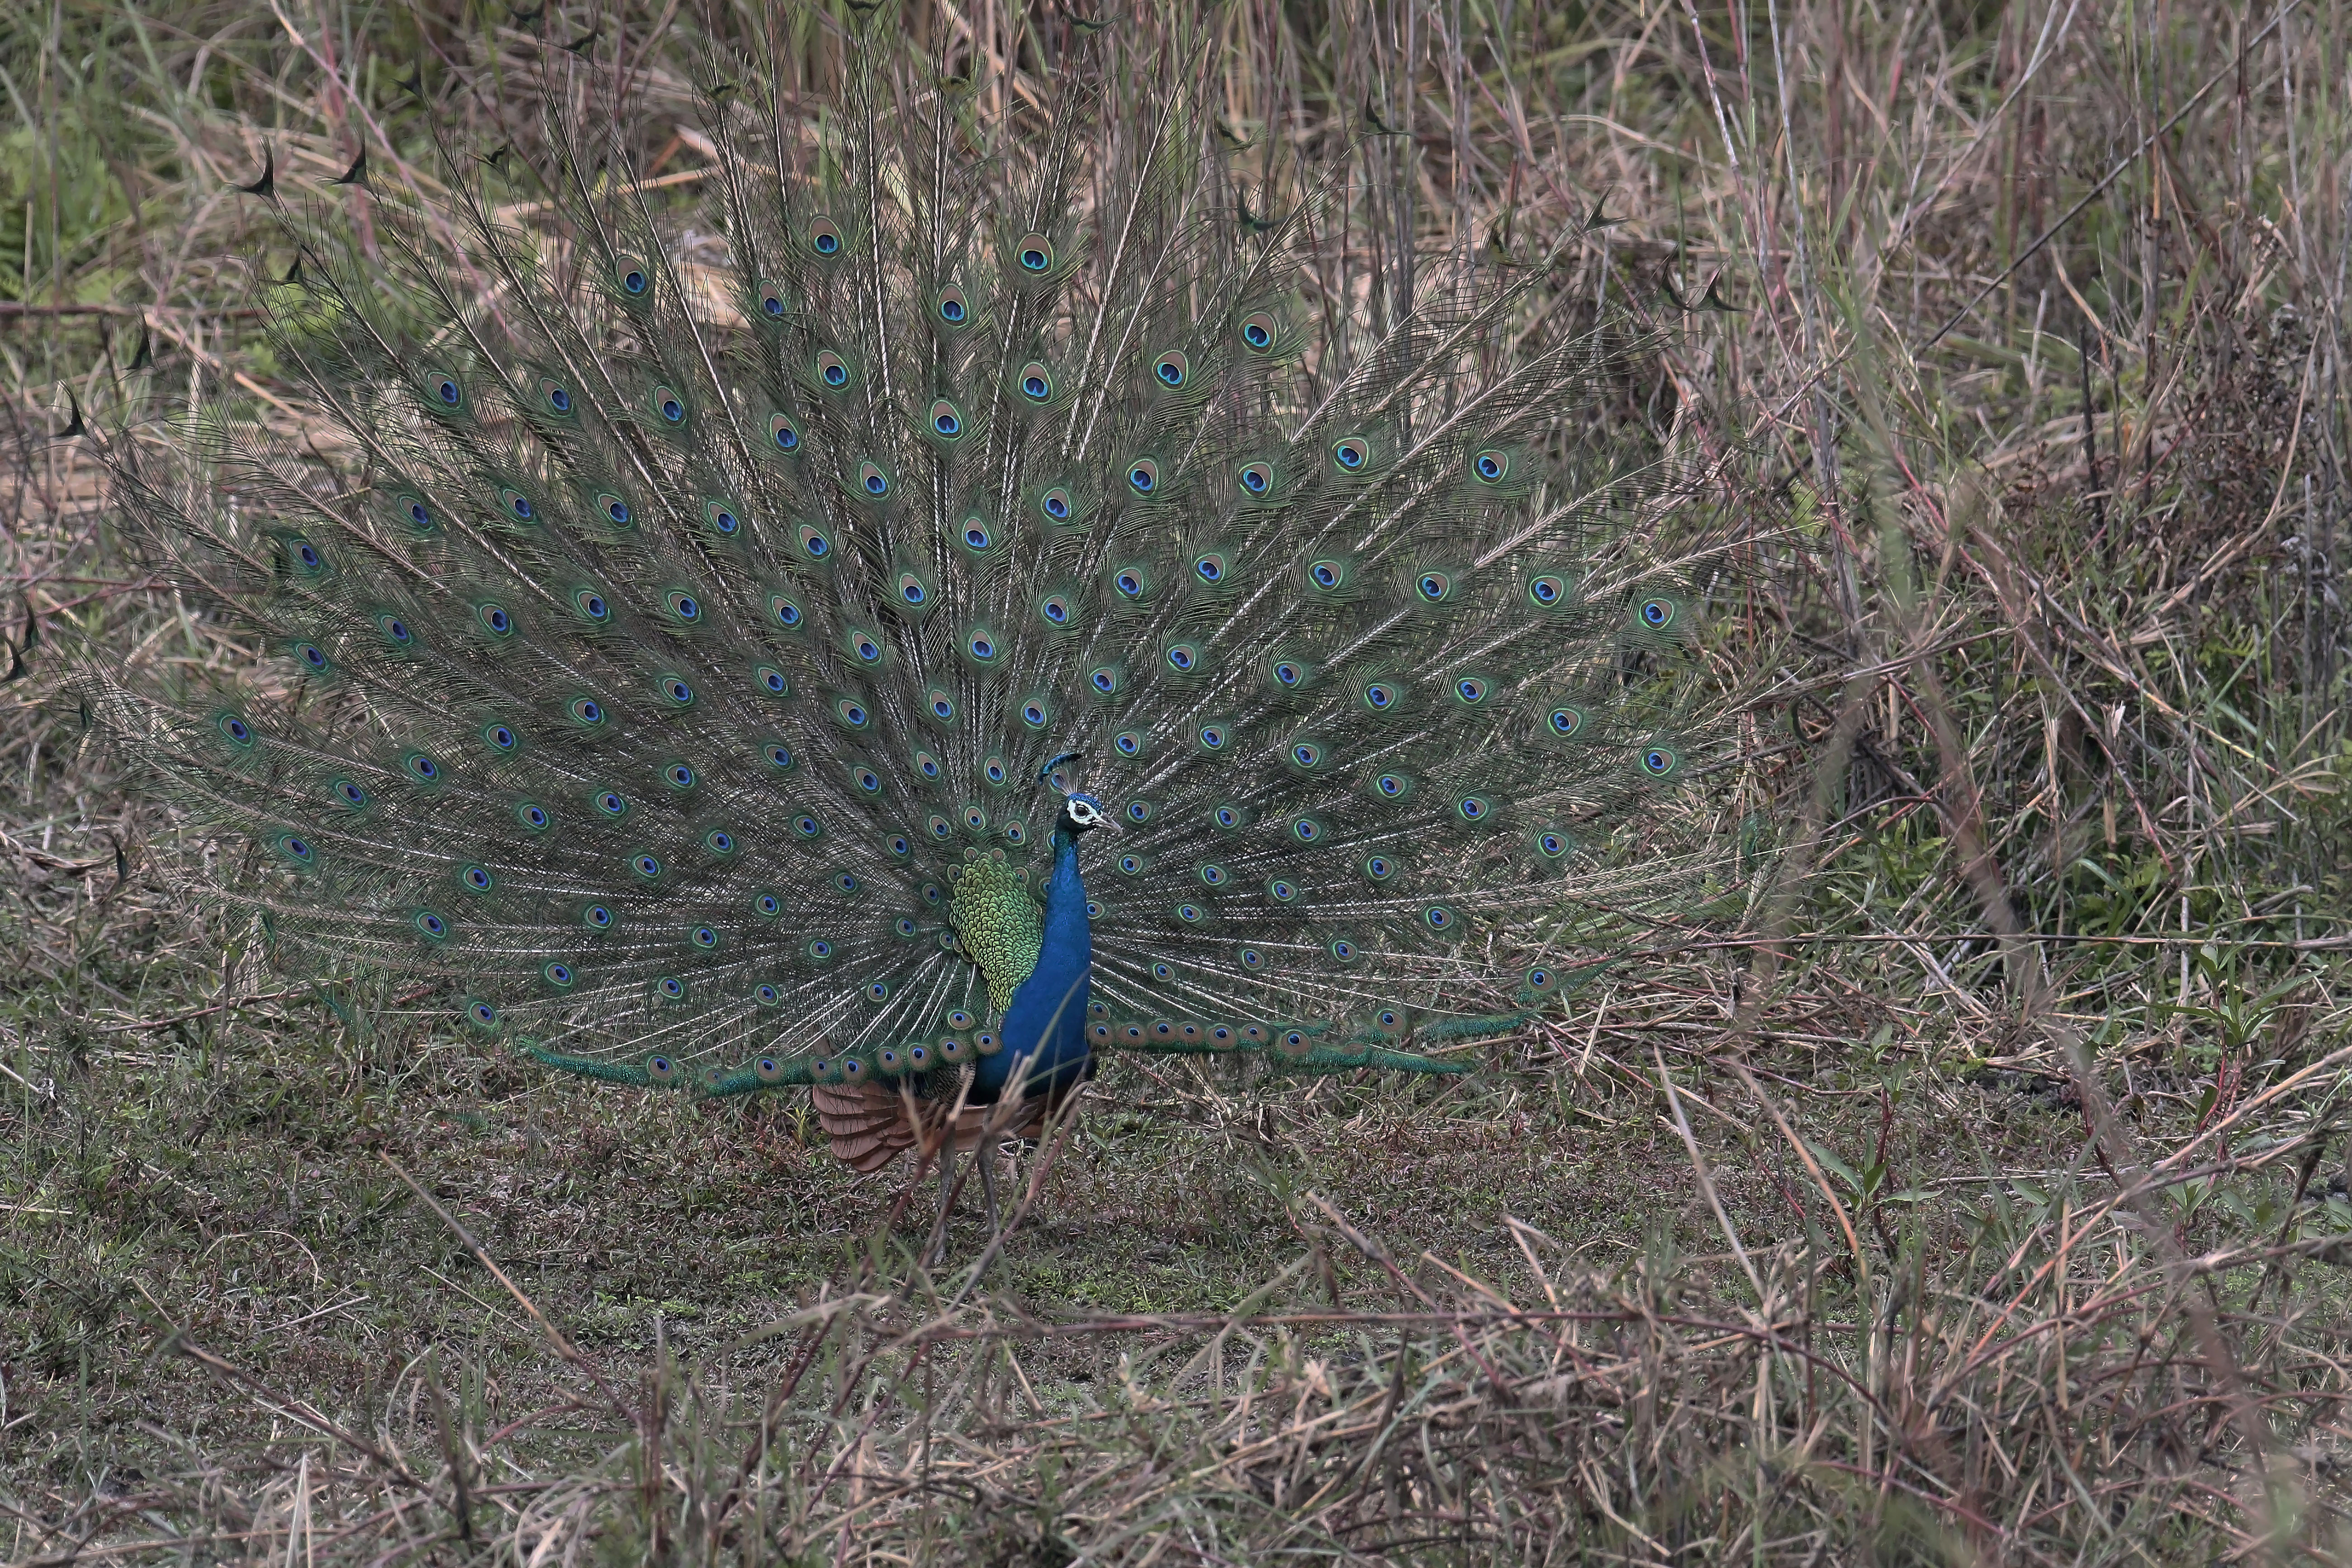
bird, eyes, bill, color, tail, peafowl, phasianidae, beak, galliformes, feather, grass, grass family, terrestrial plant, natural material, twig, grassland, electric blue, wildlife, terrestrial animal, plant, groundcover, fowl, slope, shrubland, crane like bird, wing, soil